Adolf Zika

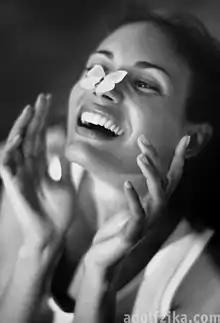
"Milada", 2000

Adolf Zika (born 21 July 1972) is a Czech photographer.